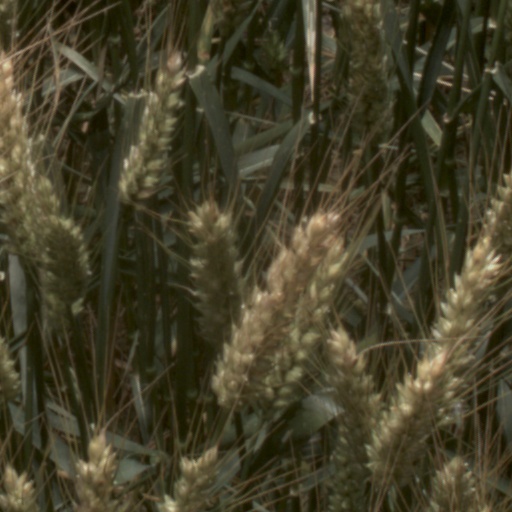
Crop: wheat